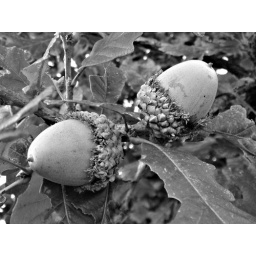
Bur oak acorns in black and white